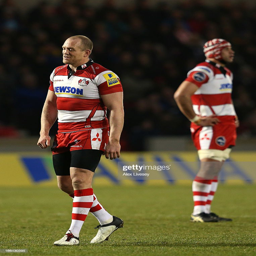
athlete looks dejected during the match .